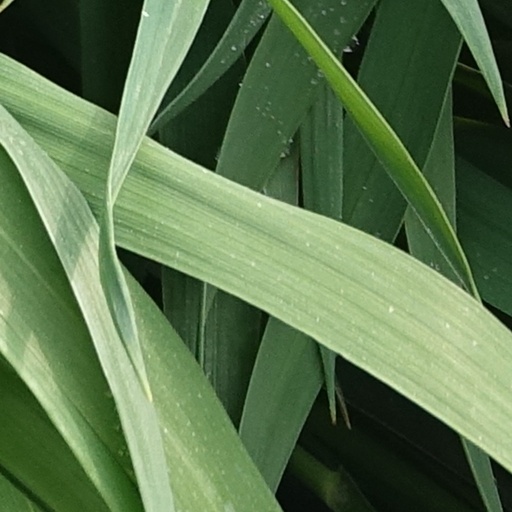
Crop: wheat